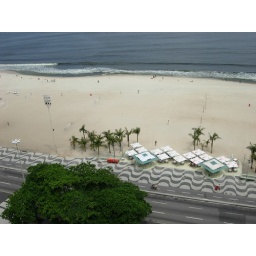
View of the beach in Rio De Janeiro from the top floor of our Copacabana area hotel